Bedřich Bernau

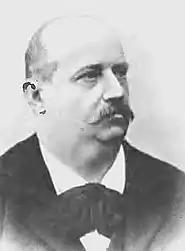
Bedřich Bernau (1899)

Bedřich (Friedrich) Bernau, born Přemysl Bačkora (22 August 1849, in Prague – 2 January 1904, in Plaňany) was a Czech amateur archaeologist, who wrote popular works on that subject and ethnography. He changed his name out of concern that publishers in Germany would be reluctant to publish books by someone with a Czech name.